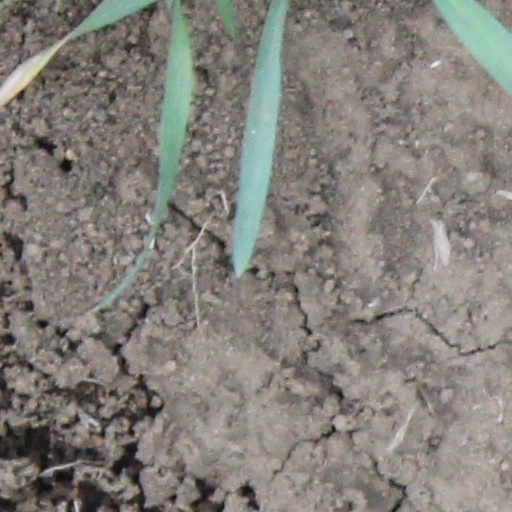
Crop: wheat